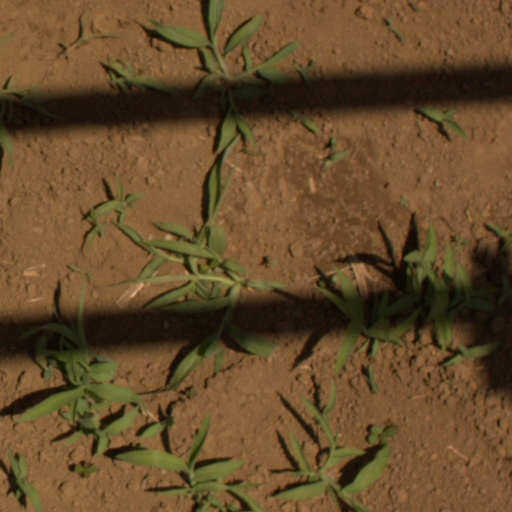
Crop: Jerusalem artichoke